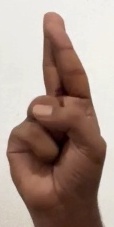
ASL sign: R